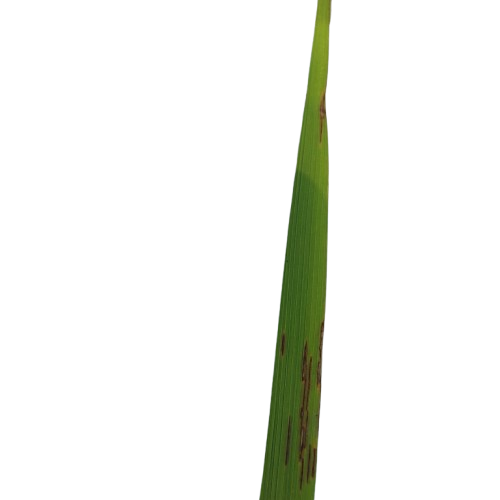
Label: Rice Blast